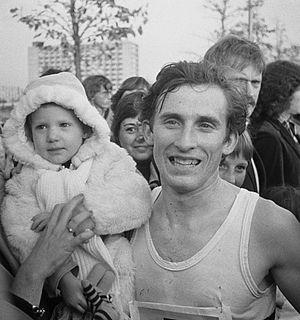
Karel Lismont est un coureur de fond belge, essentiellement de marathon.